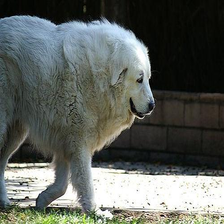
Species: dog
Breed: great pyrenees